Horace Goldin

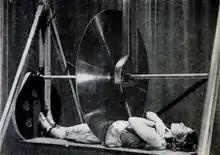
Goldin's sawing a woman in half illusion

Goldin is often credited with inventing the sawing a woman in half illusion, however it was first popularised by British magician P. T. Selbit in 1921. Goldin presented his own version of the trick a matter of months later. There remains a debate about the origin of the idea, with some sources saying a magician named Torrini may have performed the first version in front of Pope Pius VII in 1809. It has also been suggested that the trick can be traced back to ancient Egypt. However, there is a lack of solid and available evidence for these claims. There seems to be broad agreement that Selbit was the first to present the illusion on stage and that Goldin achieved a place in history through subsequent technical development and promotion. Goldin's initial version was claimed as an improvement over Selbit's because the assistant's head, hands and feet remained visible during the sawing whereas Selbit's assistant was totally obscured from view inside a box. Goldin later devised a version that dispensed with a box entirely and used a large buzzsaw.